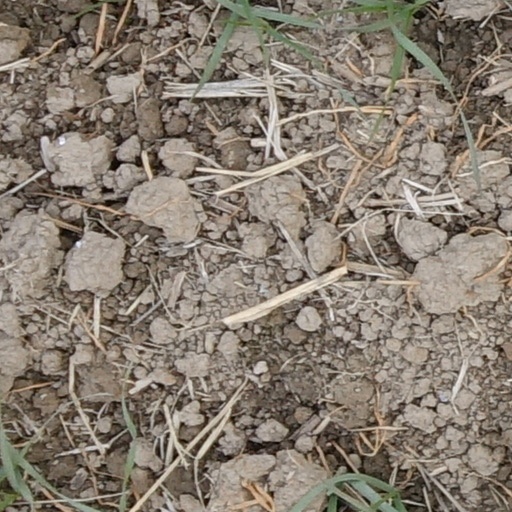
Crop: wheat